Show Boat (1929 film)

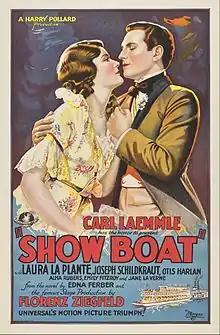

Show Boat is a 1929 American pre-Code sound part-talkie romantic drama film based on the 1926 novel "Show Boat" by Edna Ferber. The film initially did not use the 1927 stage musical of the same name as a source, but scenes were later added into the film incorporating two of the songs from the musical as well as other songs. Many of these songs from the stage show were featured in a special prologue that was added to the picture before it was released. This film was produced and released by Universal. Like the majority of films during the early sound era, a silent version was made for movie theatres that had not yet converted to sound.